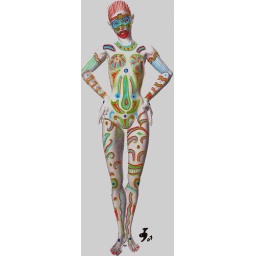
Preliminary drawing for semi-precious stone inlay in life size white marble figure. Varanasi 2007.